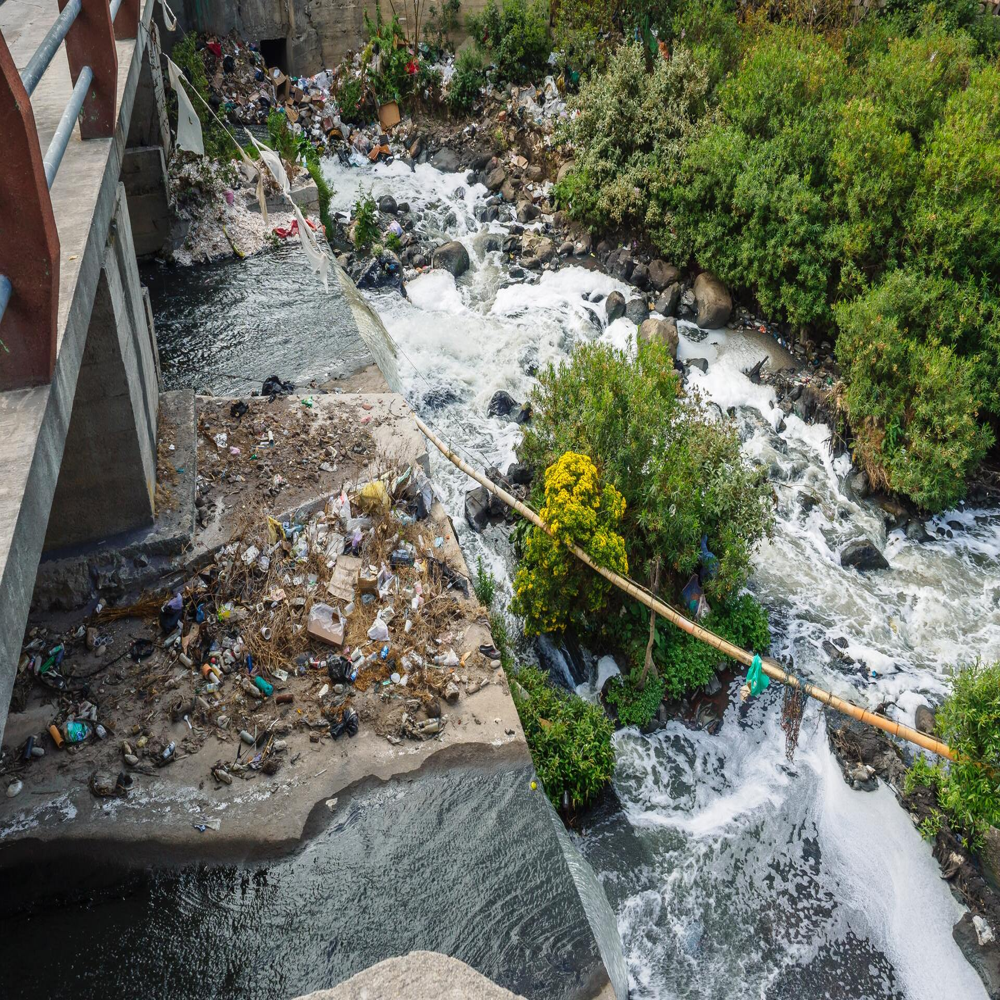
Body of water present: yes
Land polluted: yes
Water polluted: no
Pollution percentage: 10%